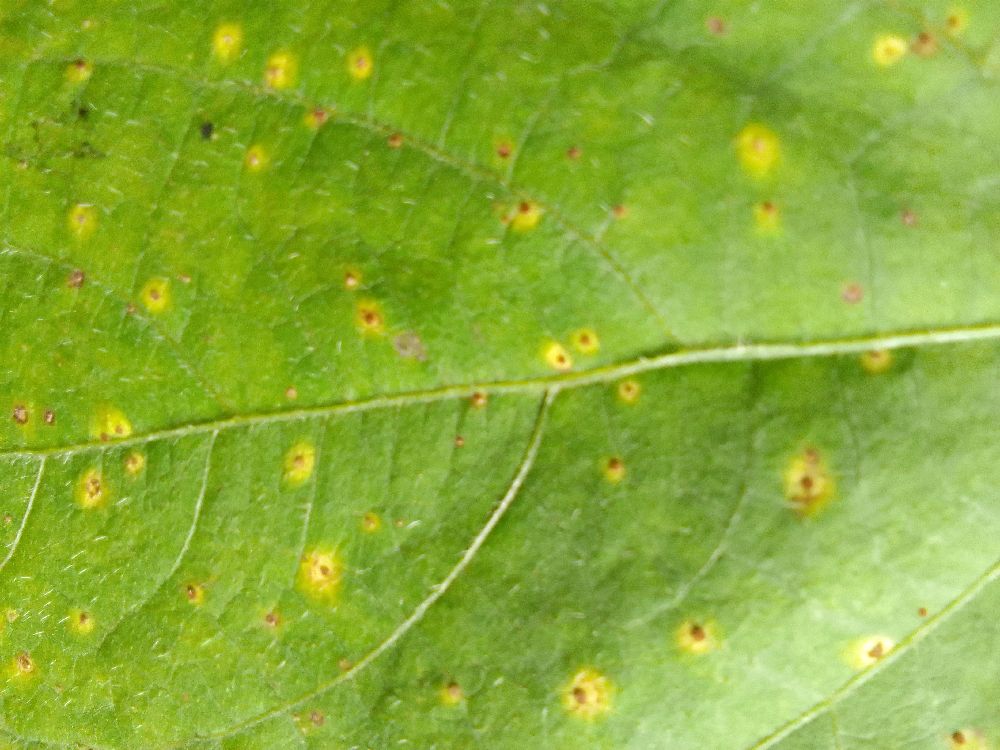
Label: rust